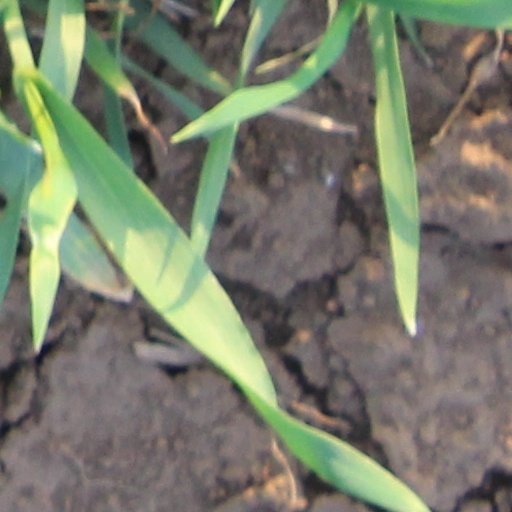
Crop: wheat